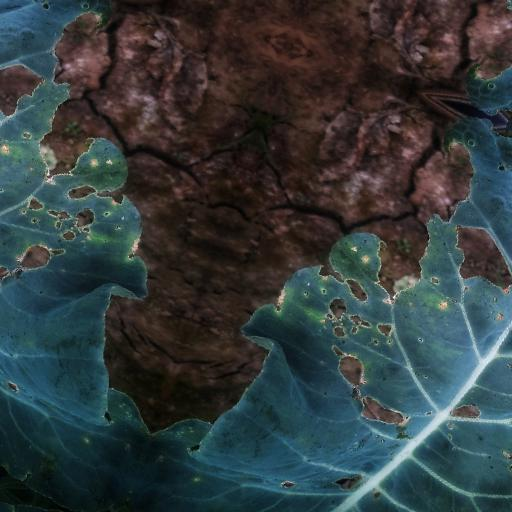
Label: Black Rot